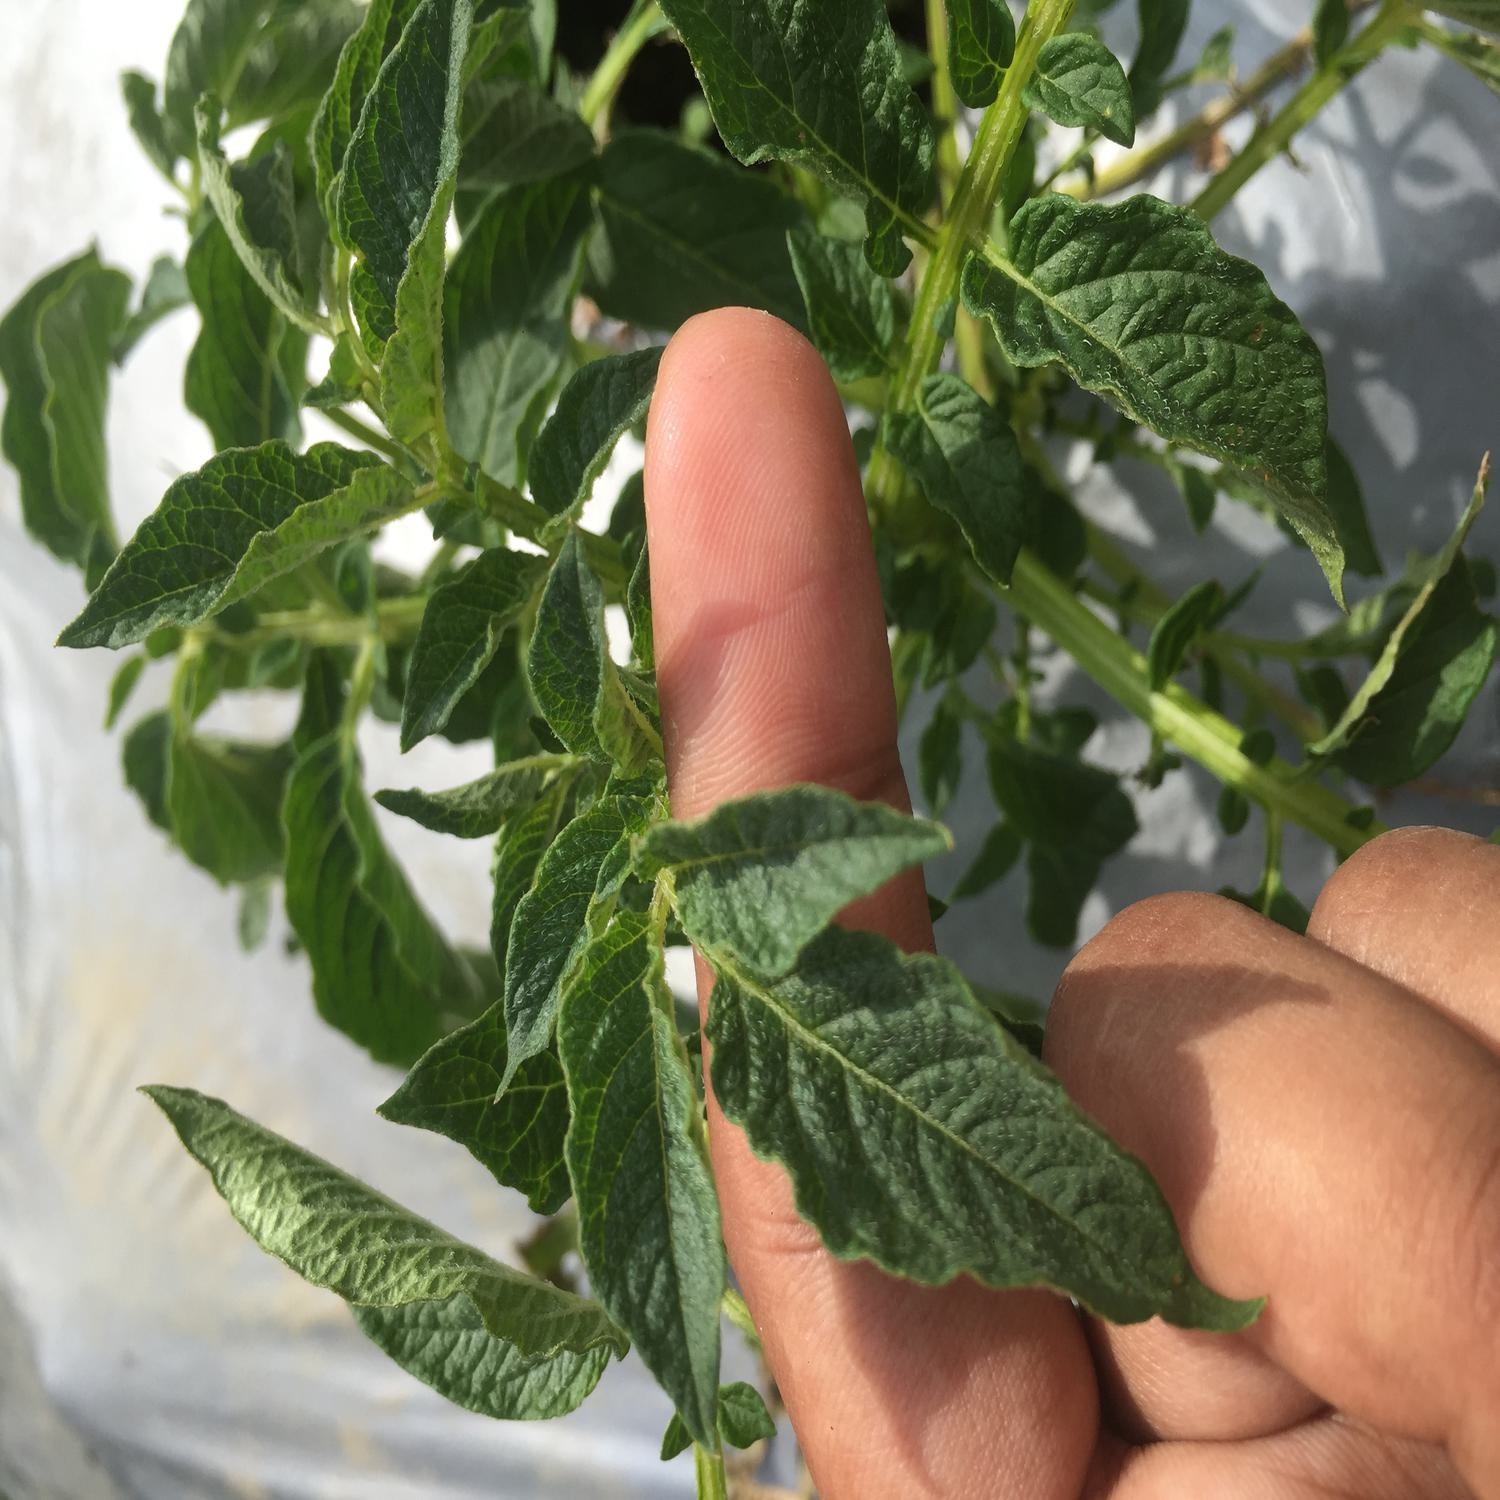
Etiqueta: Virus